Heikki Kovalainen

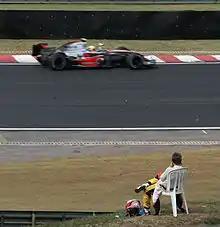
Kovalainen had time to watch the after his only retirement of the season.

In the at Indianapolis he qualified in sixth position, and a good start saw him go past Räikkönen into fifth place. He held Räikkönen off, and led the race at the end of his first stint when the cars ahead of him made their pit stops. He re-joined behind Räikkönen and looked comfortable in sixth place until Nick Heidfeld's BMW Sauber broke down in front of him, and thus, Kovalainen finished fifth, while teammate Fisichella failed to score points.